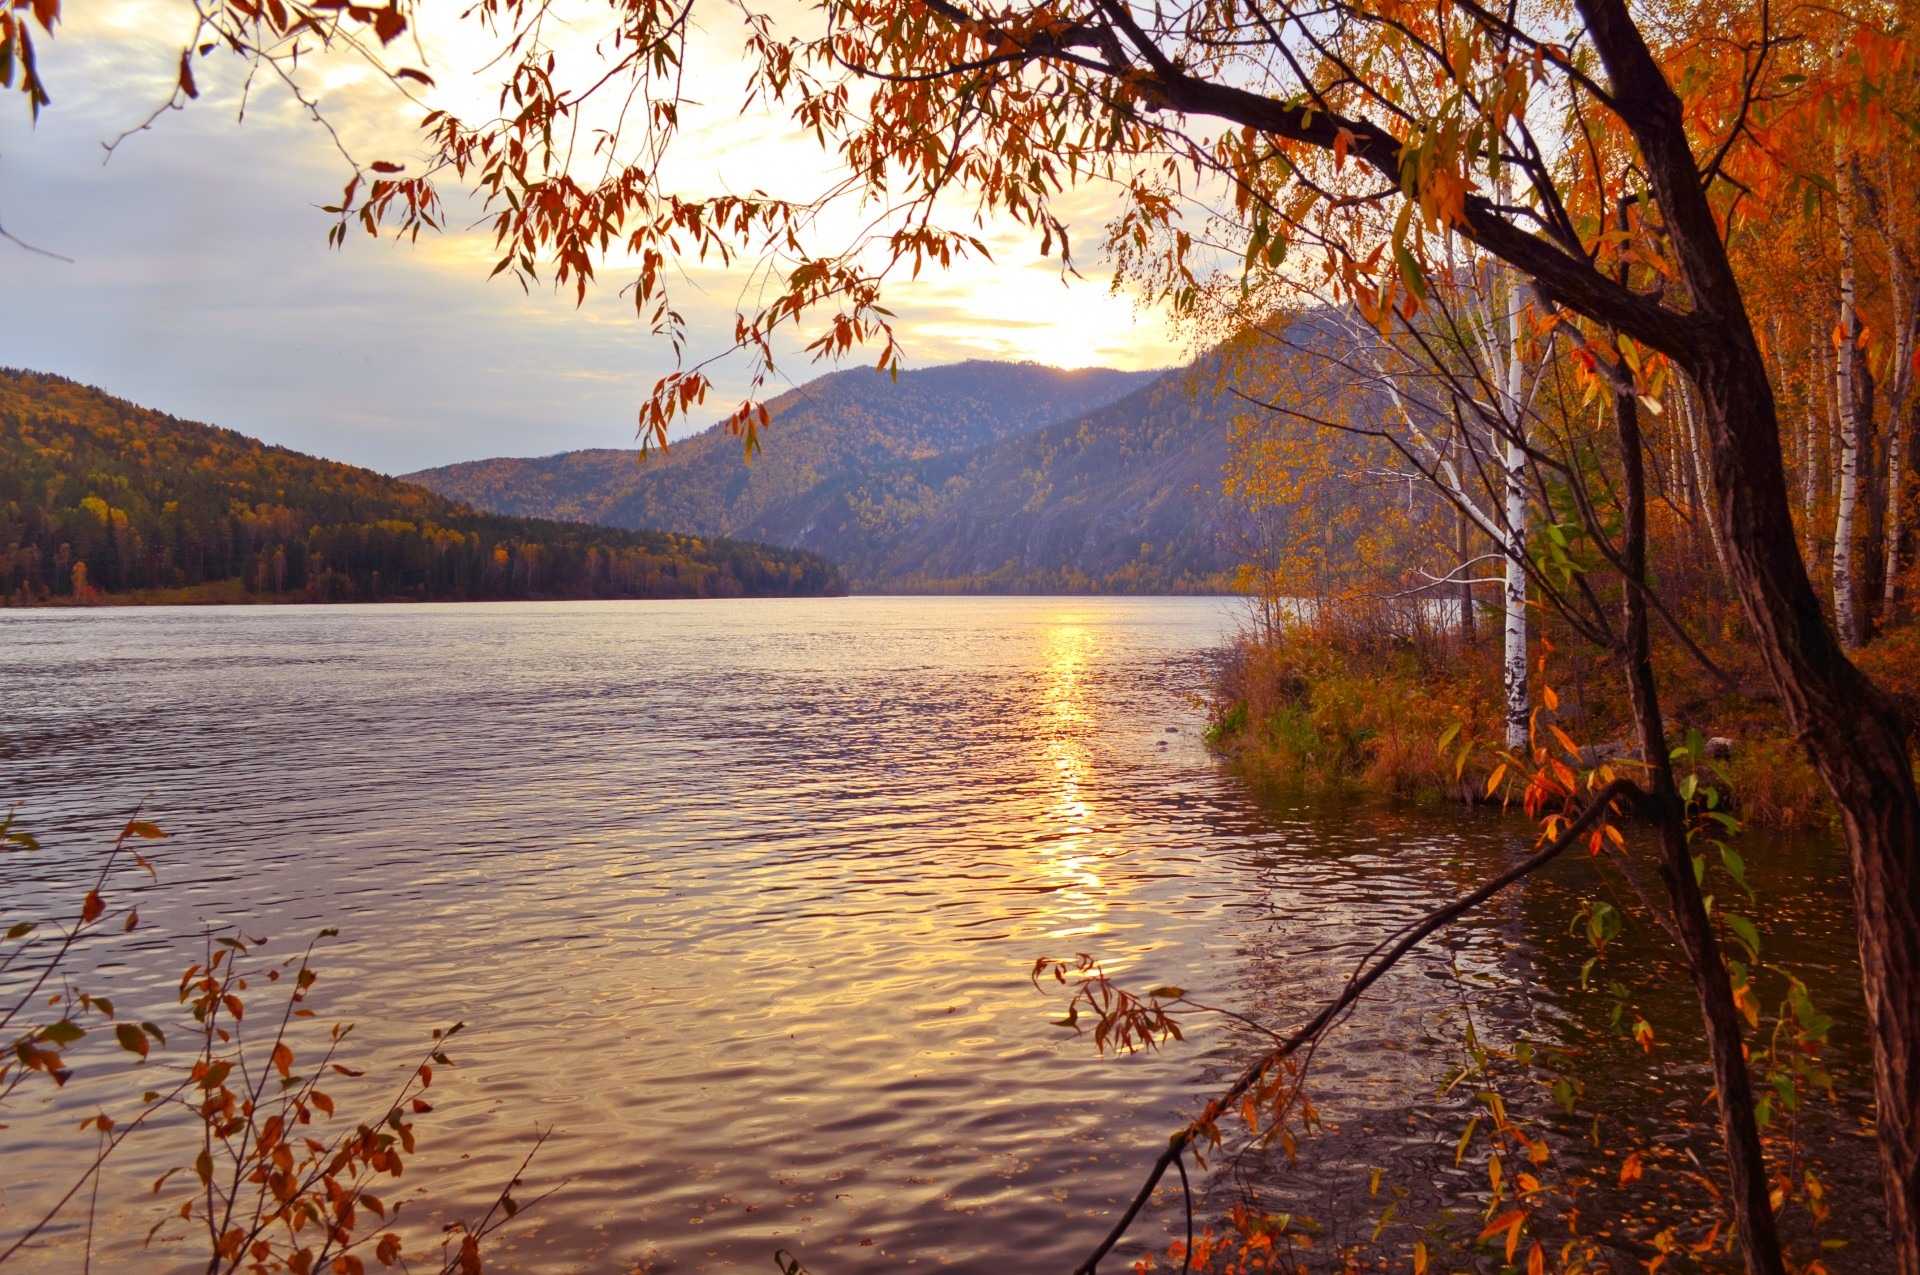
landscape, tree, nature, forest, wilderness, branch, sun, sunrise, sunset, sunlight, morning, leaf, lake, dawn, river, evening, reflection, autumn, season, trees, september, clouds, mountains, loch, atmospheric phenomenon